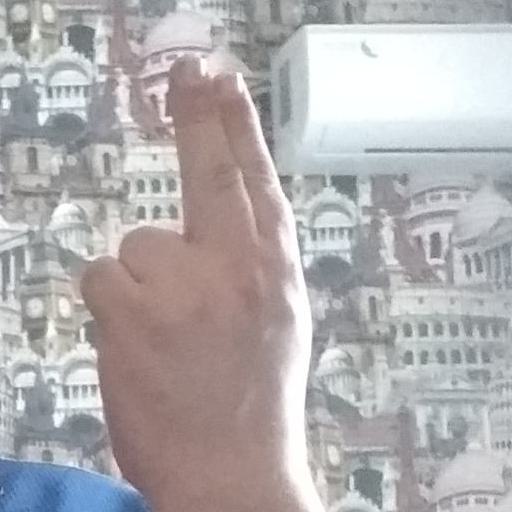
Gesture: two_up_inverted